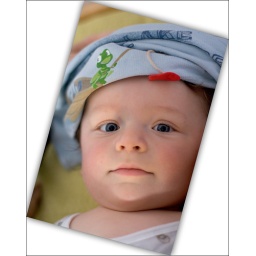
...and win a prize! I finally found the little green frog in the pond and took him home with me.